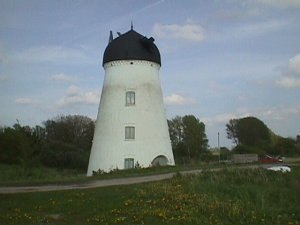
Agernæs (Krogsbølle Sogn)
Agernæs gamle mølle
Agernæs er en halvø og en landsby på Nordfyn. Store landområder er heromkring inddæmmet og afvandet. På nordspidsen af halvøen ligger Storskoven med sine karakteristiske høje slanke gamle bøgetræer. Stranden kaldet Flyvesandet består af klitter og områder, hvor skoven vokser helt ud i strandkanten. Havet herudfor er yderst lavvandet, så man næsten kan gå til Æbelø, der ligger kun få kilometer ude. Mod vest ligger fuglereservatet Nærå Strand og mod øst ligger Odense Fjord og Enebærodde.